Prince Arnulf of Bavaria

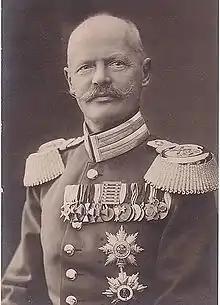

Prince Arnulf of Bavaria (6 July 1852 – 12 November 1907) was a member of the Bavarian Royal House of Wittelsbach and a General of Infantry.